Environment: real
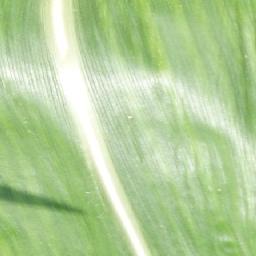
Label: healthy